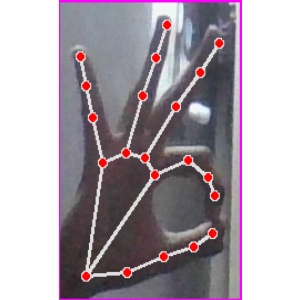
अक्षर: ण